Power Struggle (2011)

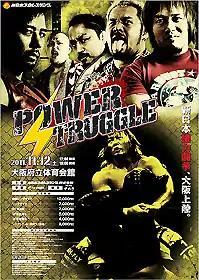
Promotional poster for the event, featuring Shinsuke Nakamura, Toru Yano, Hirooki Goto, Togi Makabe, Tetsuya Naito and Hiroshi Tanahashi

Power Struggle (2011) was a professional wrestling pay-per-view (PPV) event promoted by New Japan Pro-Wrestling (NJPW). The event took place on November 12, 2011, in Osaka, Osaka, at the Osaka Prefectural Gymnasium and featured eleven matches, five of which were contested for championships. It was the first event under the Power Struggle name.